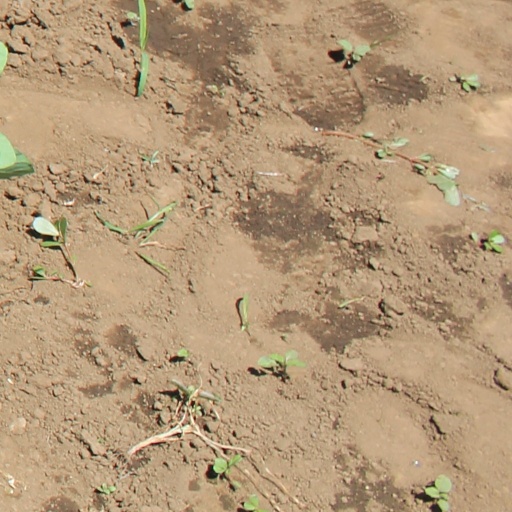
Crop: soybean